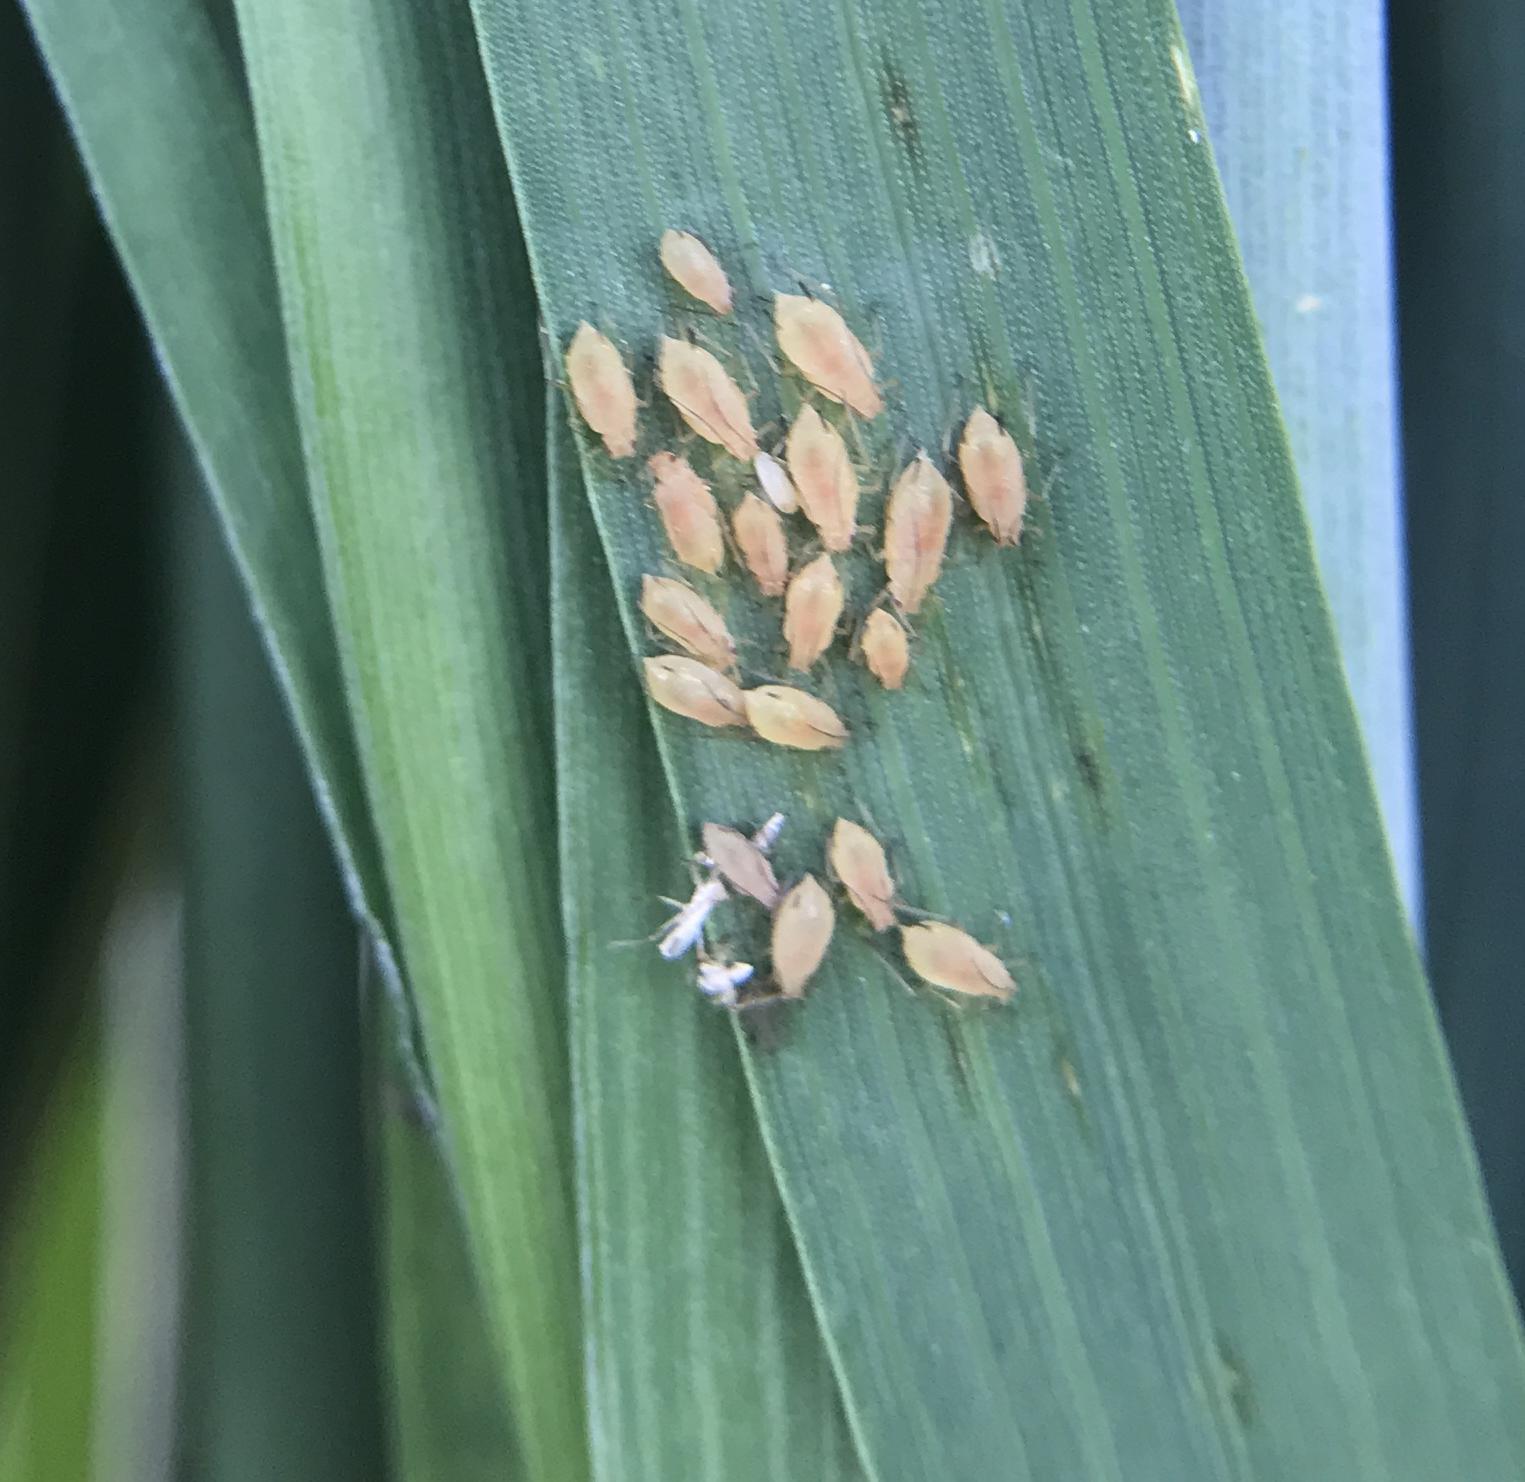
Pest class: english_grain_aphid